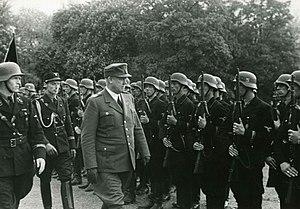
Germanique SS est le nom collectif donné aux groupes SS nordiques apparus dans l'Europe sous la domination nazie entre 1939 et 1945, dans le cadre de la Seconde Guerre mondiale.